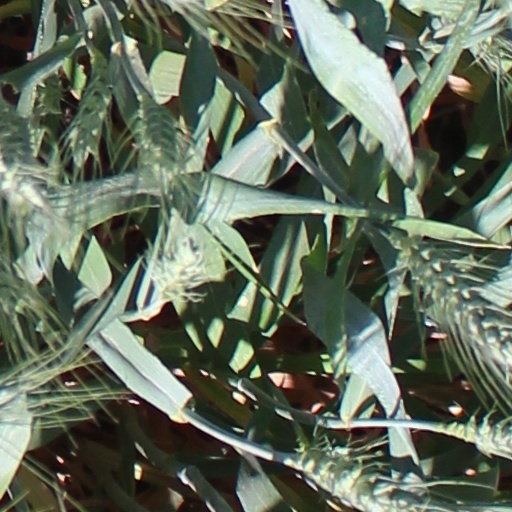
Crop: wheat